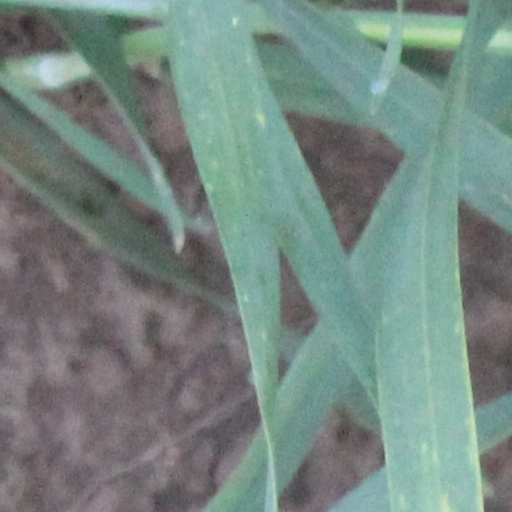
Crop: wheat